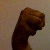
The image shows a hand gesture representing the letter 'M' in Indian Sign Language.